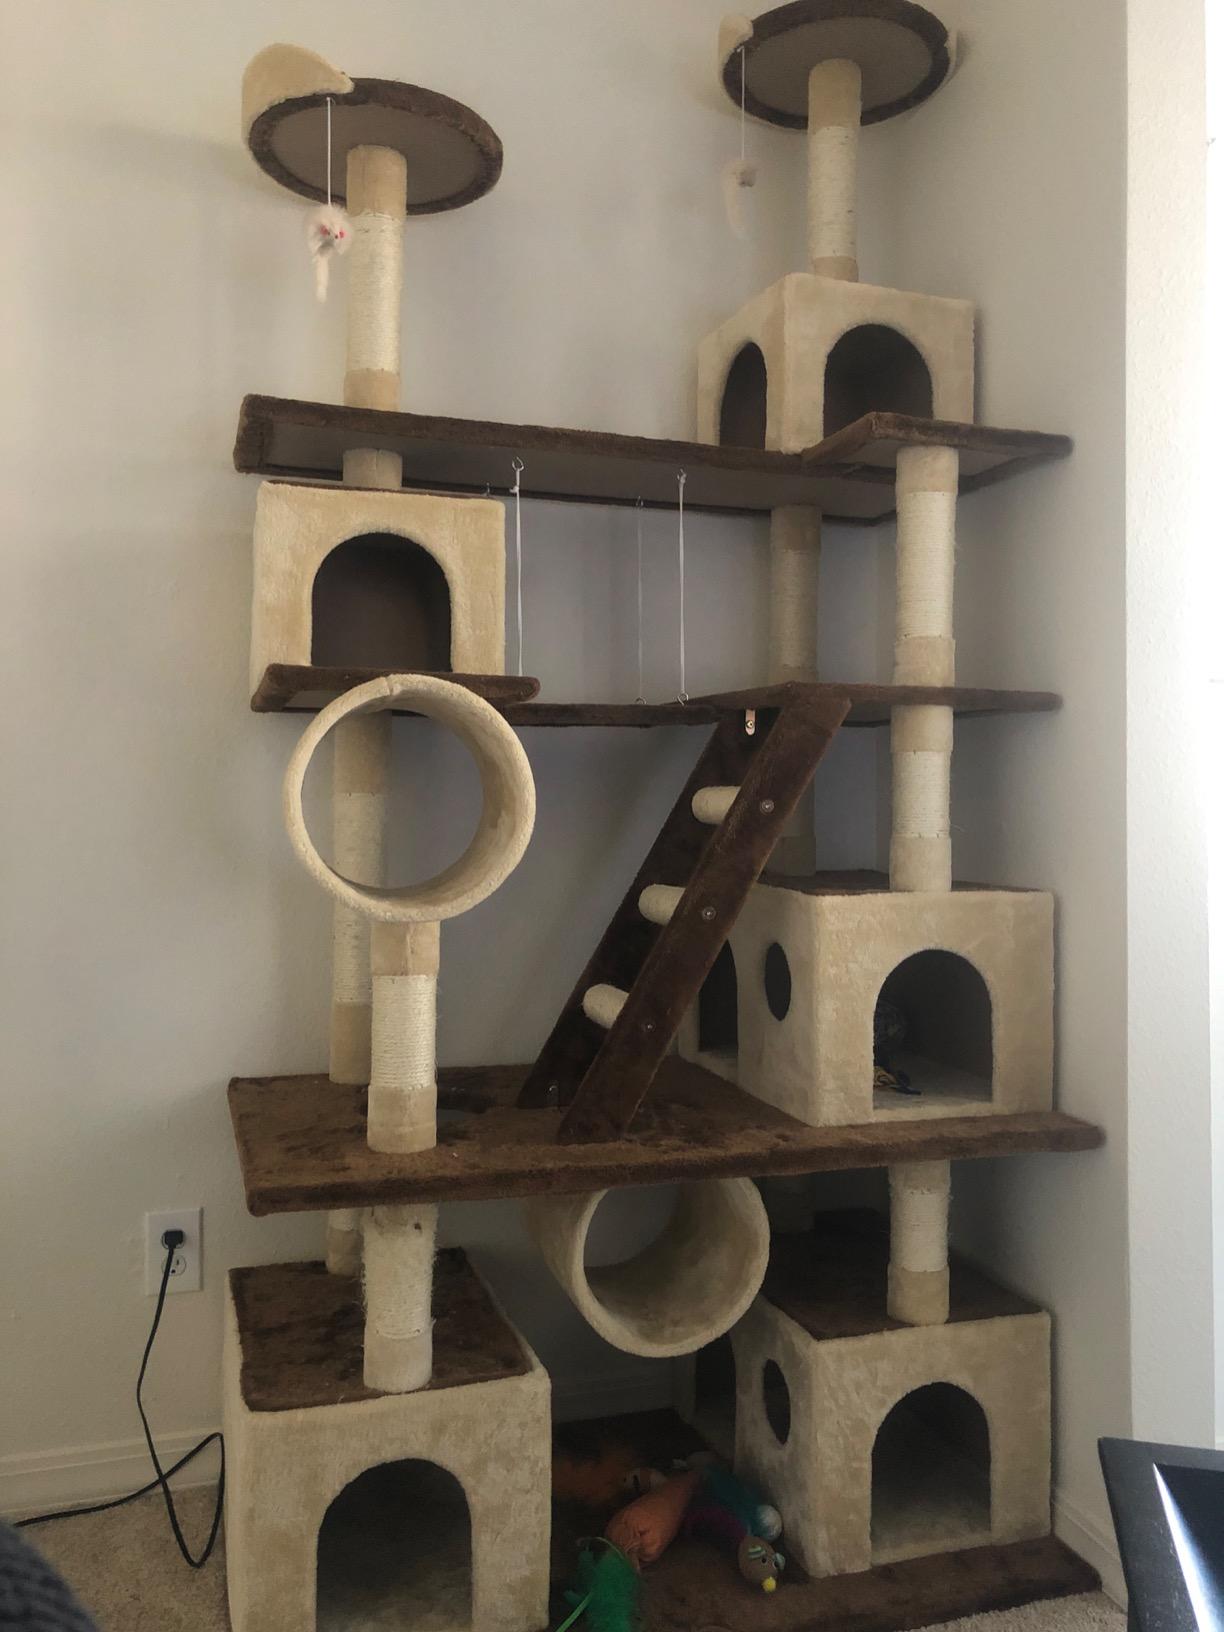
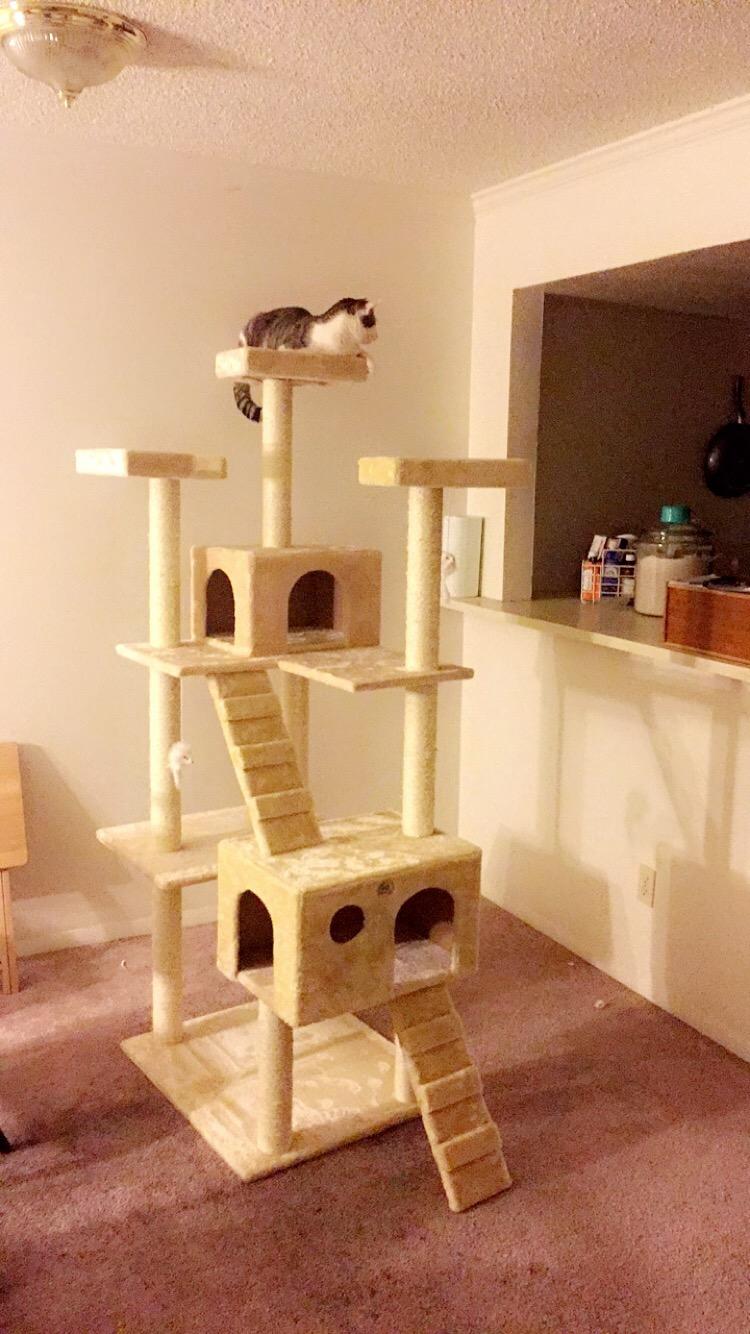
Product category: items_cat tree
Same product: no